National Museum of the Philippines

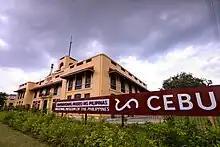
The Central Visayas National Museum in Cebu City

The first predecessor to the current National Museum of the Philippines was the Museo-Biblioteca de Filipinas, which was established by royal decree by the Spanish colonial government in the Philippines on August 12, 1887. Its first museum library opened at the Casa de la Moneda, along Cabildo Street, on October 24, 1891. It later moved to a building along Gunao Street in Quiapo, before becoming defunct sometime around the onset of the American occupation of the Philippines, in 1900.